Nil Ratan Sircar Medical College and Hospital

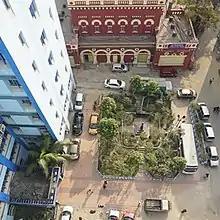
Eagle View of Academic Building, NRS Medical College

The N.R.S. Medical College Library is situated on the entire third floor of the Academic Building. It occupies almost a 4,000 square meter area. The reading rooms and the seating capacity of the library have been increased per the guideline of the MCI for 250 undergraduate admissions annually. The reading area for students is separated into indoor and outdoor reading rooms, each with a 250 seating capacity. The reading areas for the faculty, PG, and PDT students (each with a seating capacity of 50) have been shifted to the southern side of the library. Most of the library is air-conditioned. The digital library has been revamped with the addition of new computers and other equipment. The N.R.S. Medical College Library is a part of the Institutional Member of British Council Library, Kolkata.